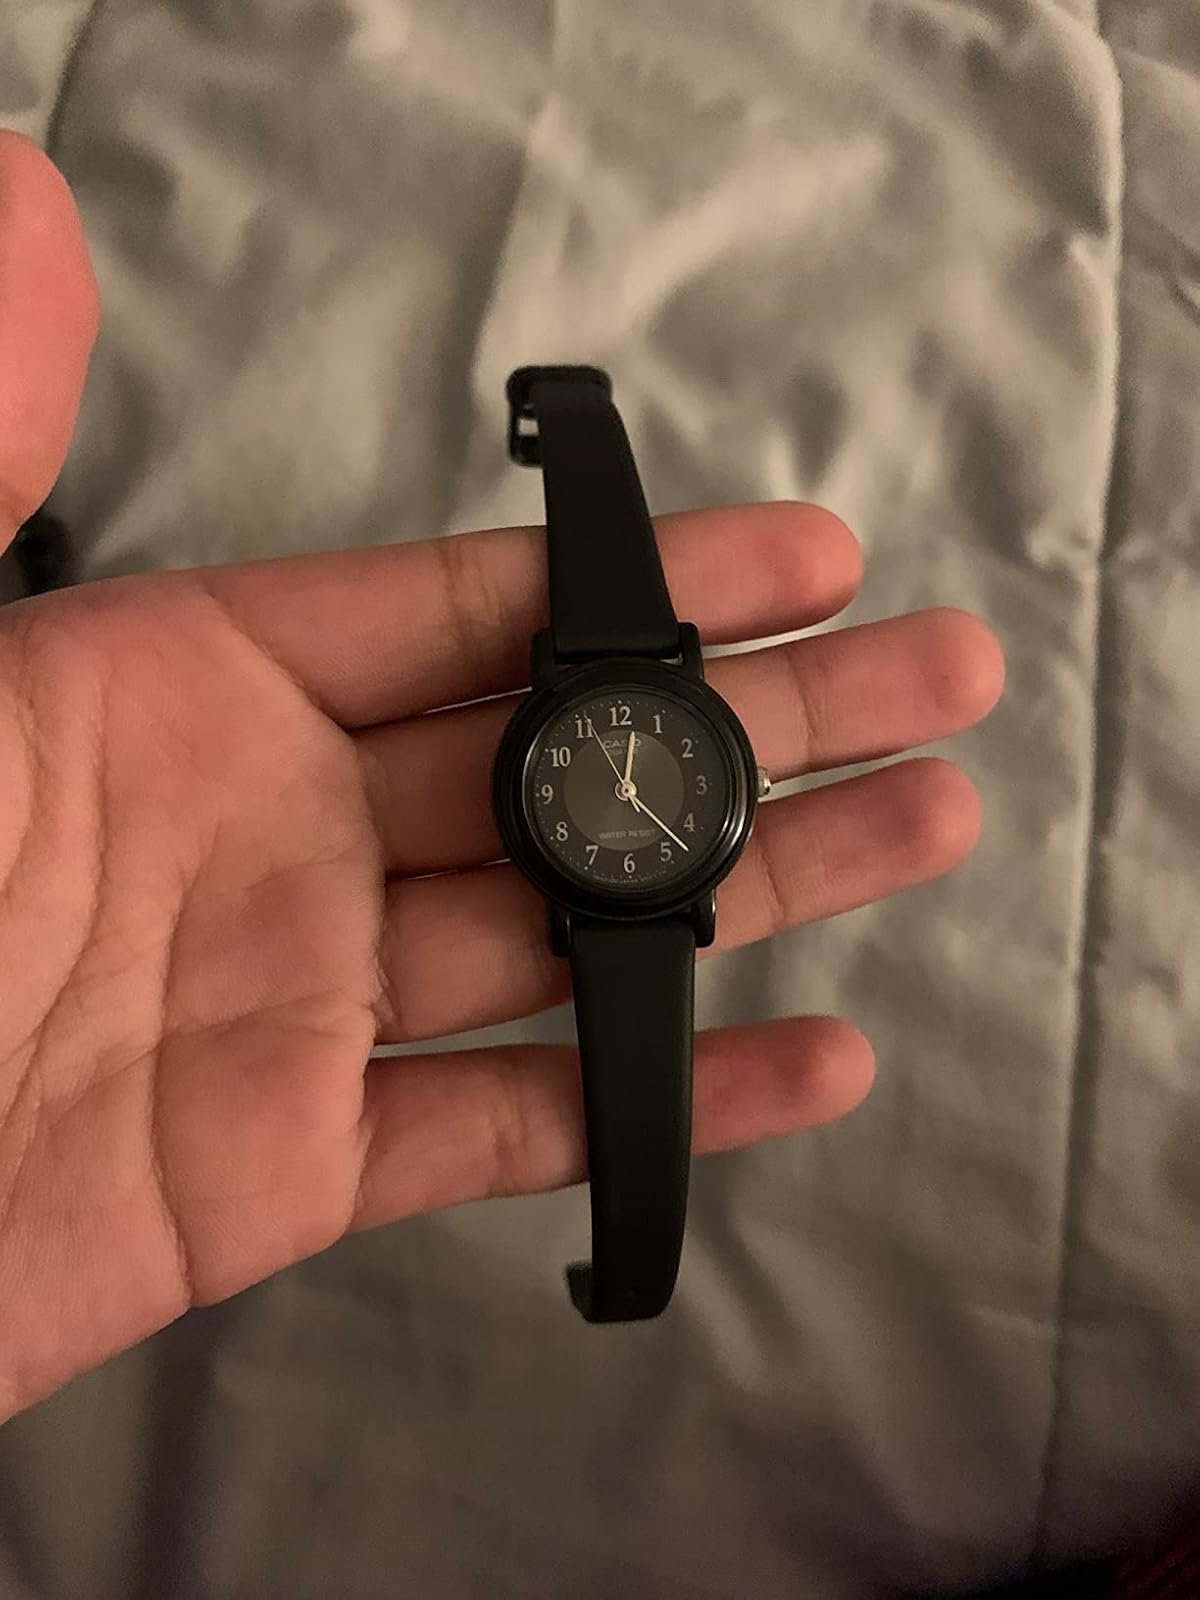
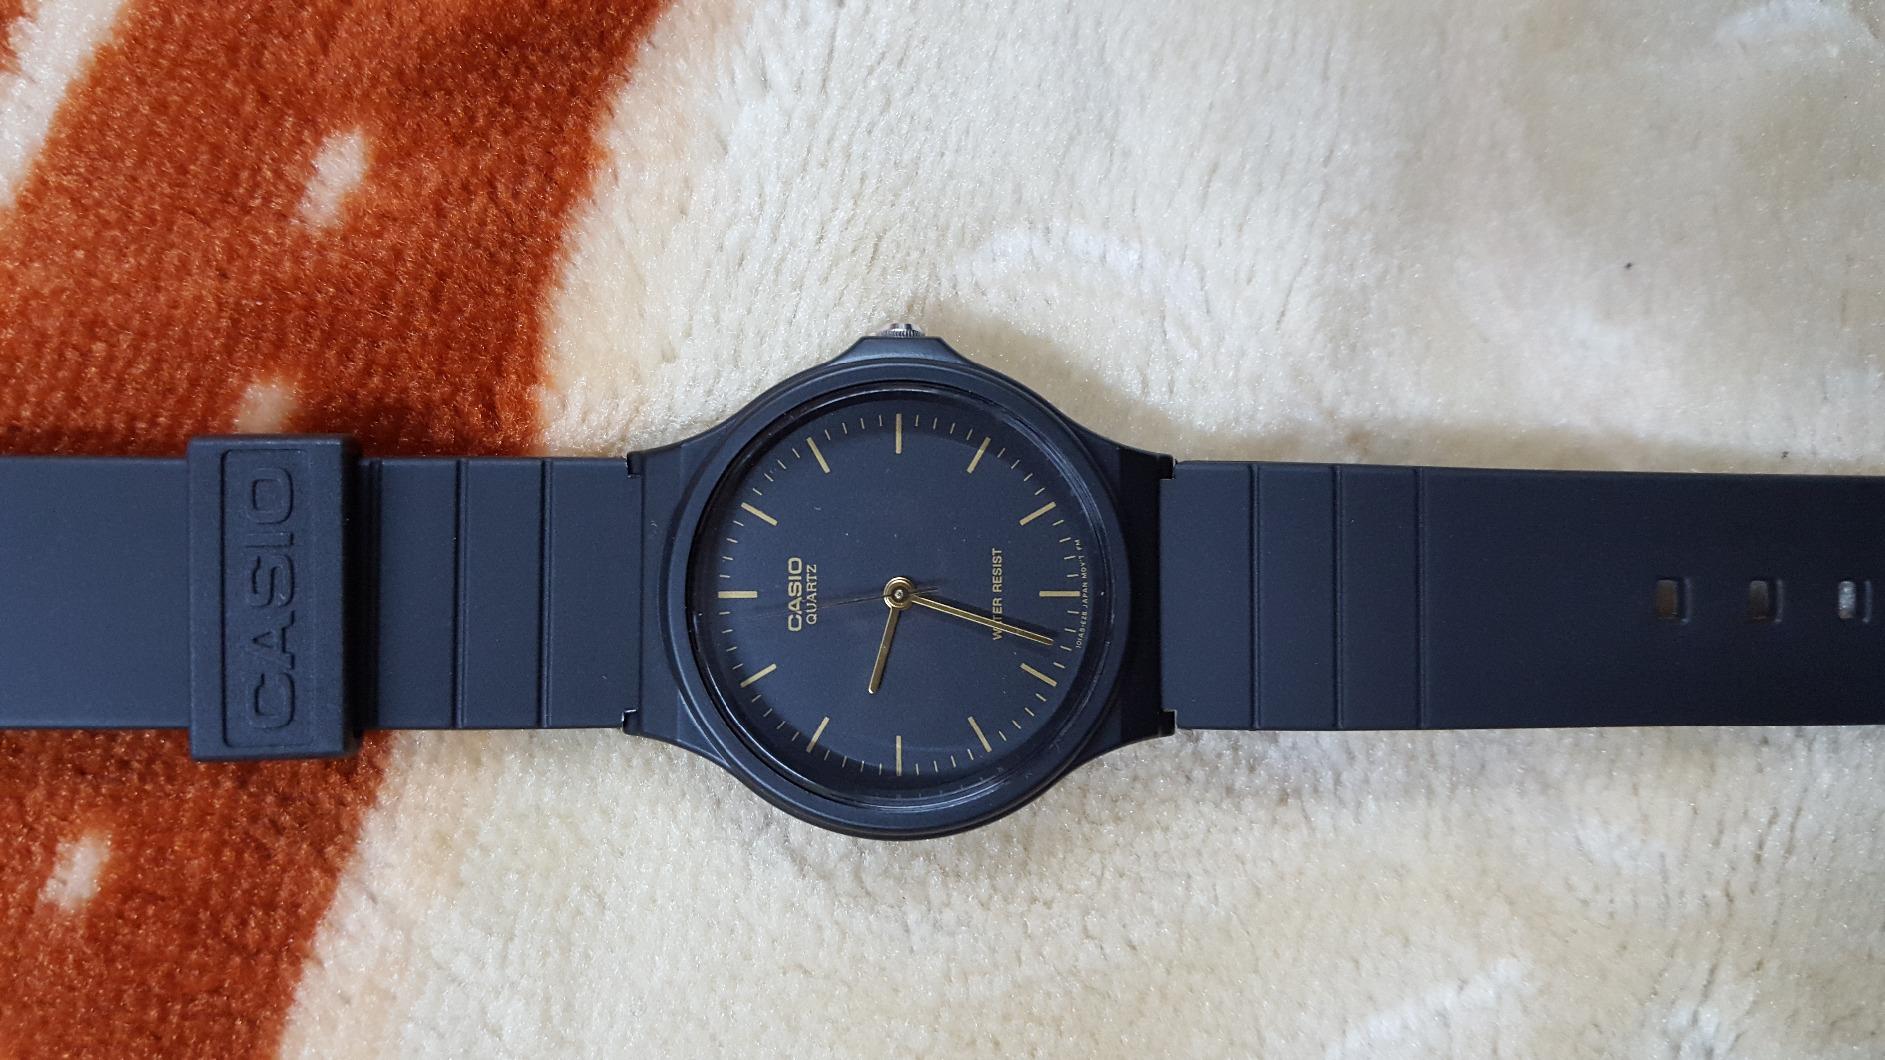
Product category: accessories_watch
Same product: no